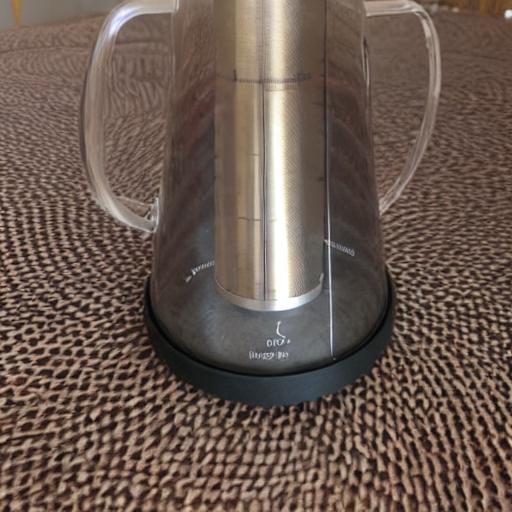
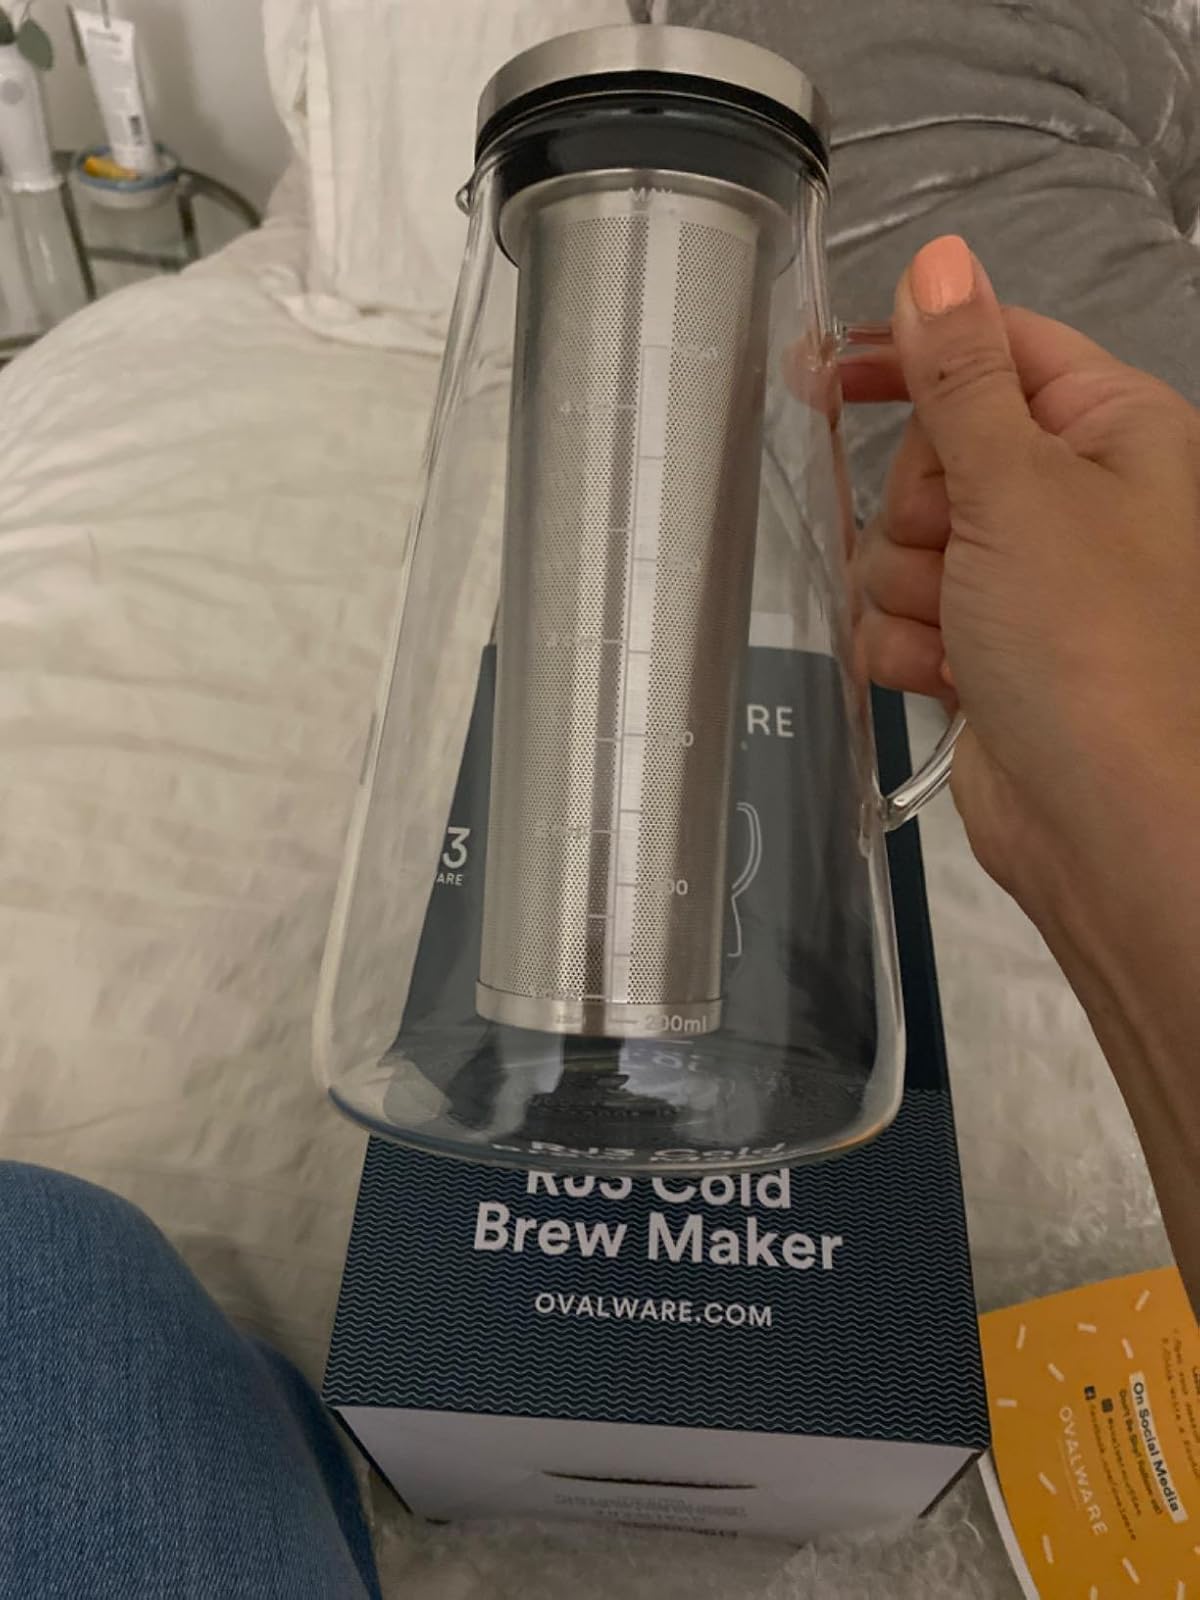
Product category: items_tea
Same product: no